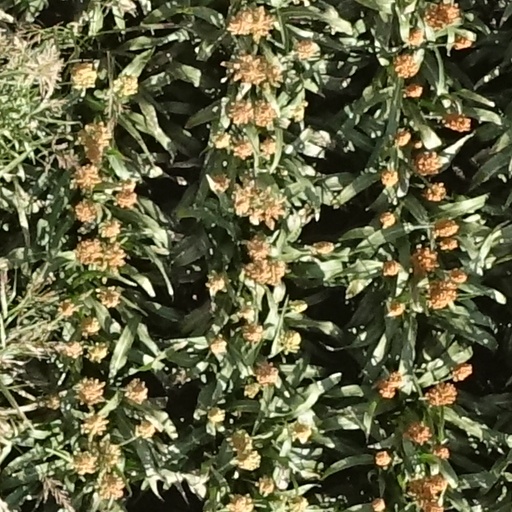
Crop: sorghum